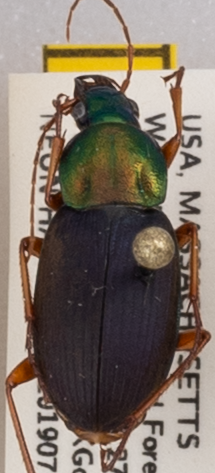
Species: Chlaenius emarginatus
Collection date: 2019-07-16
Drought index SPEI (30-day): -0.008
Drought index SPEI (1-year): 2.09
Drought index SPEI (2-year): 2.09